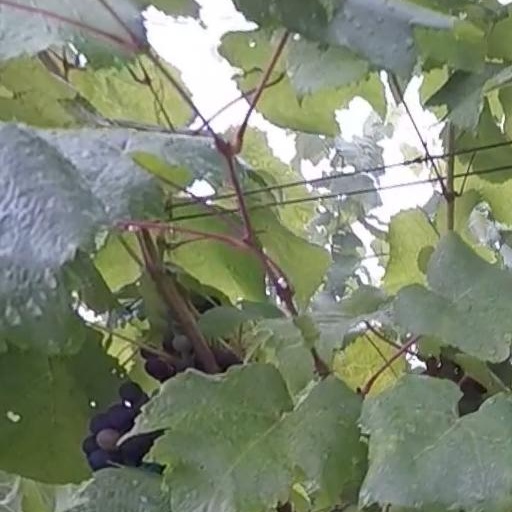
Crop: grape